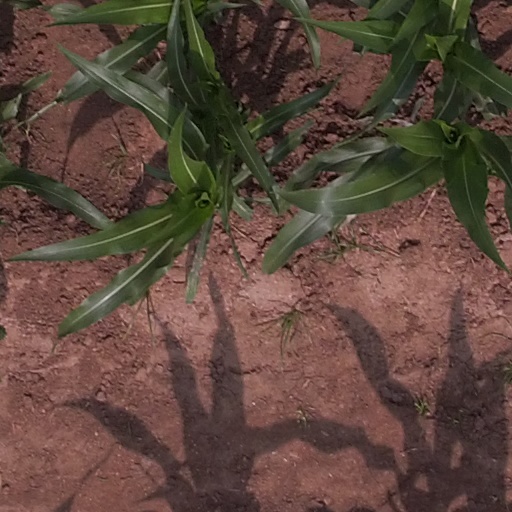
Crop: maize; corn